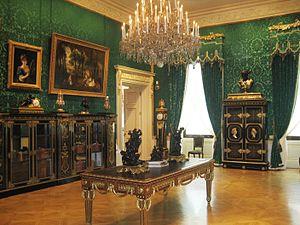
Devant le mur de gauche, Étienne Levasseur (Français, 1721-1798): Grande bibliothèque, estampillée, vers 1770. Les panneaux de marqueterie sont copiés sur une oeuvre perdue de Boulle dont le dessin était conservé à Berlin. La corniche de bronze et la plinthe sont typiques des meubles de Levasseur. Back State Room, Wallace Collection, Londres.